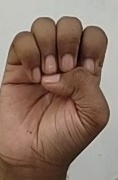
ASL sign: E